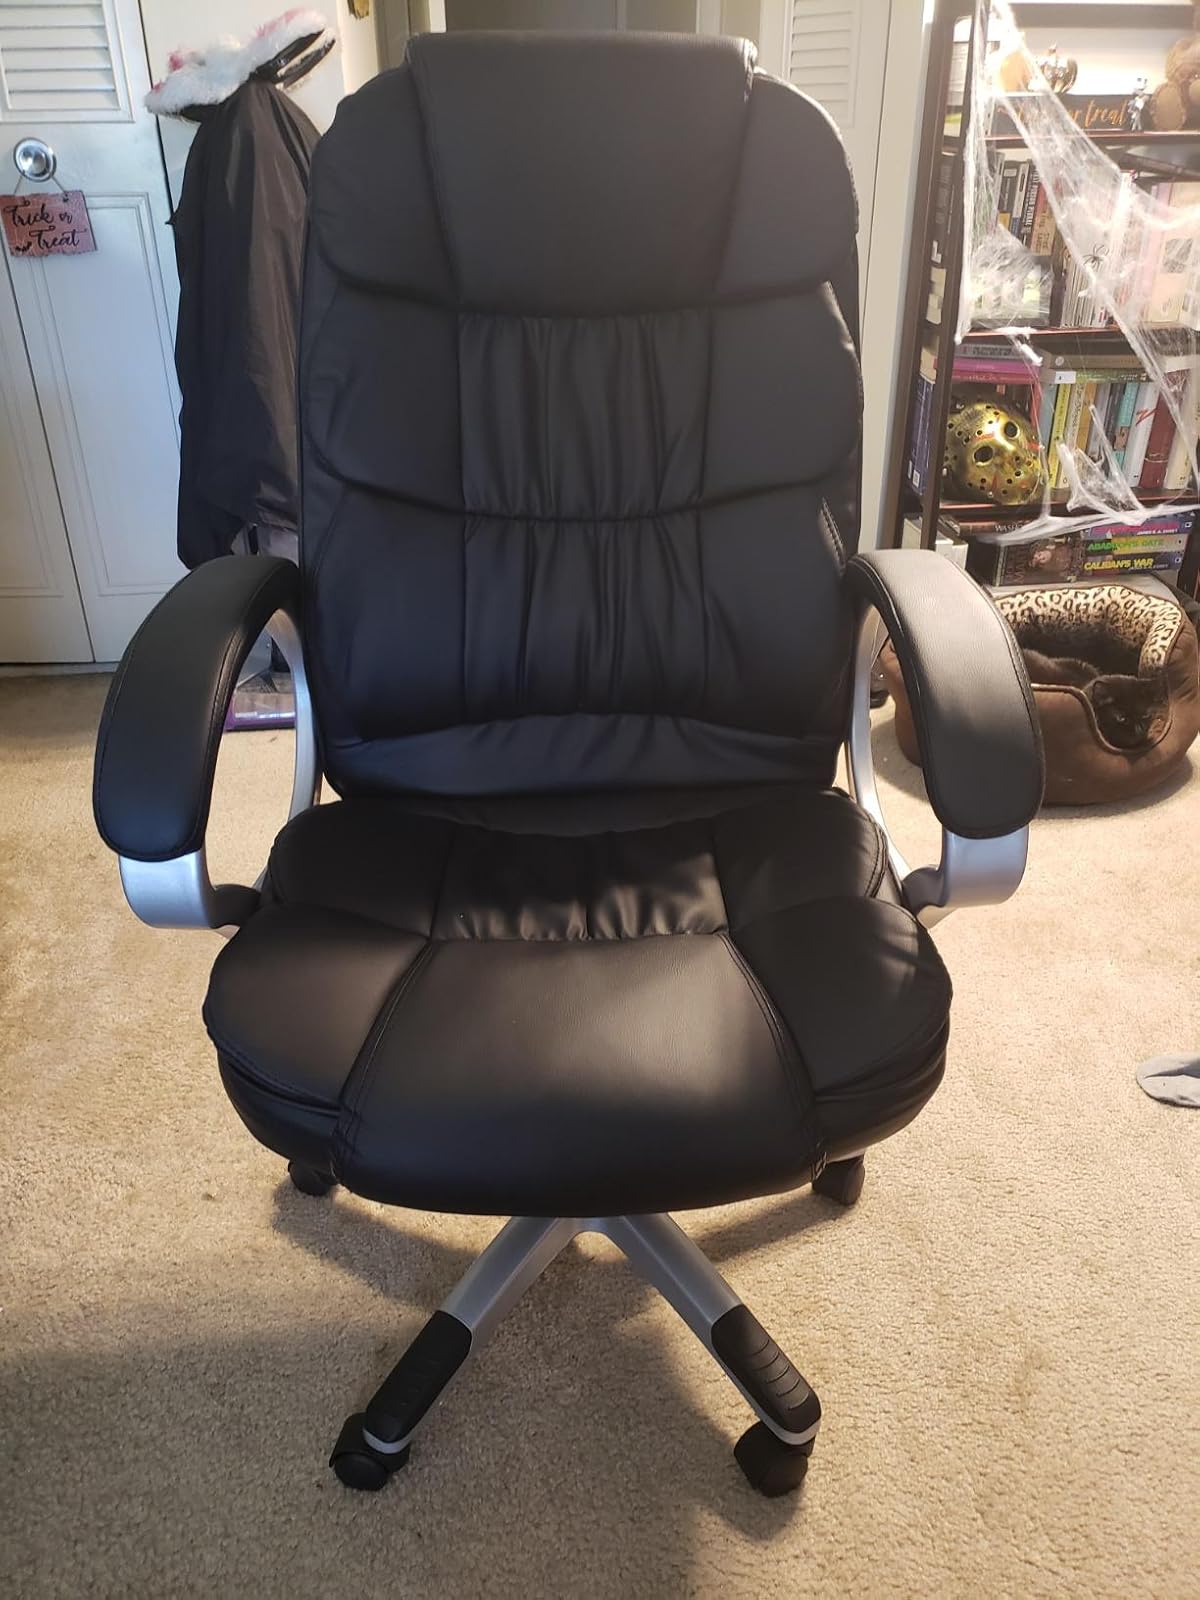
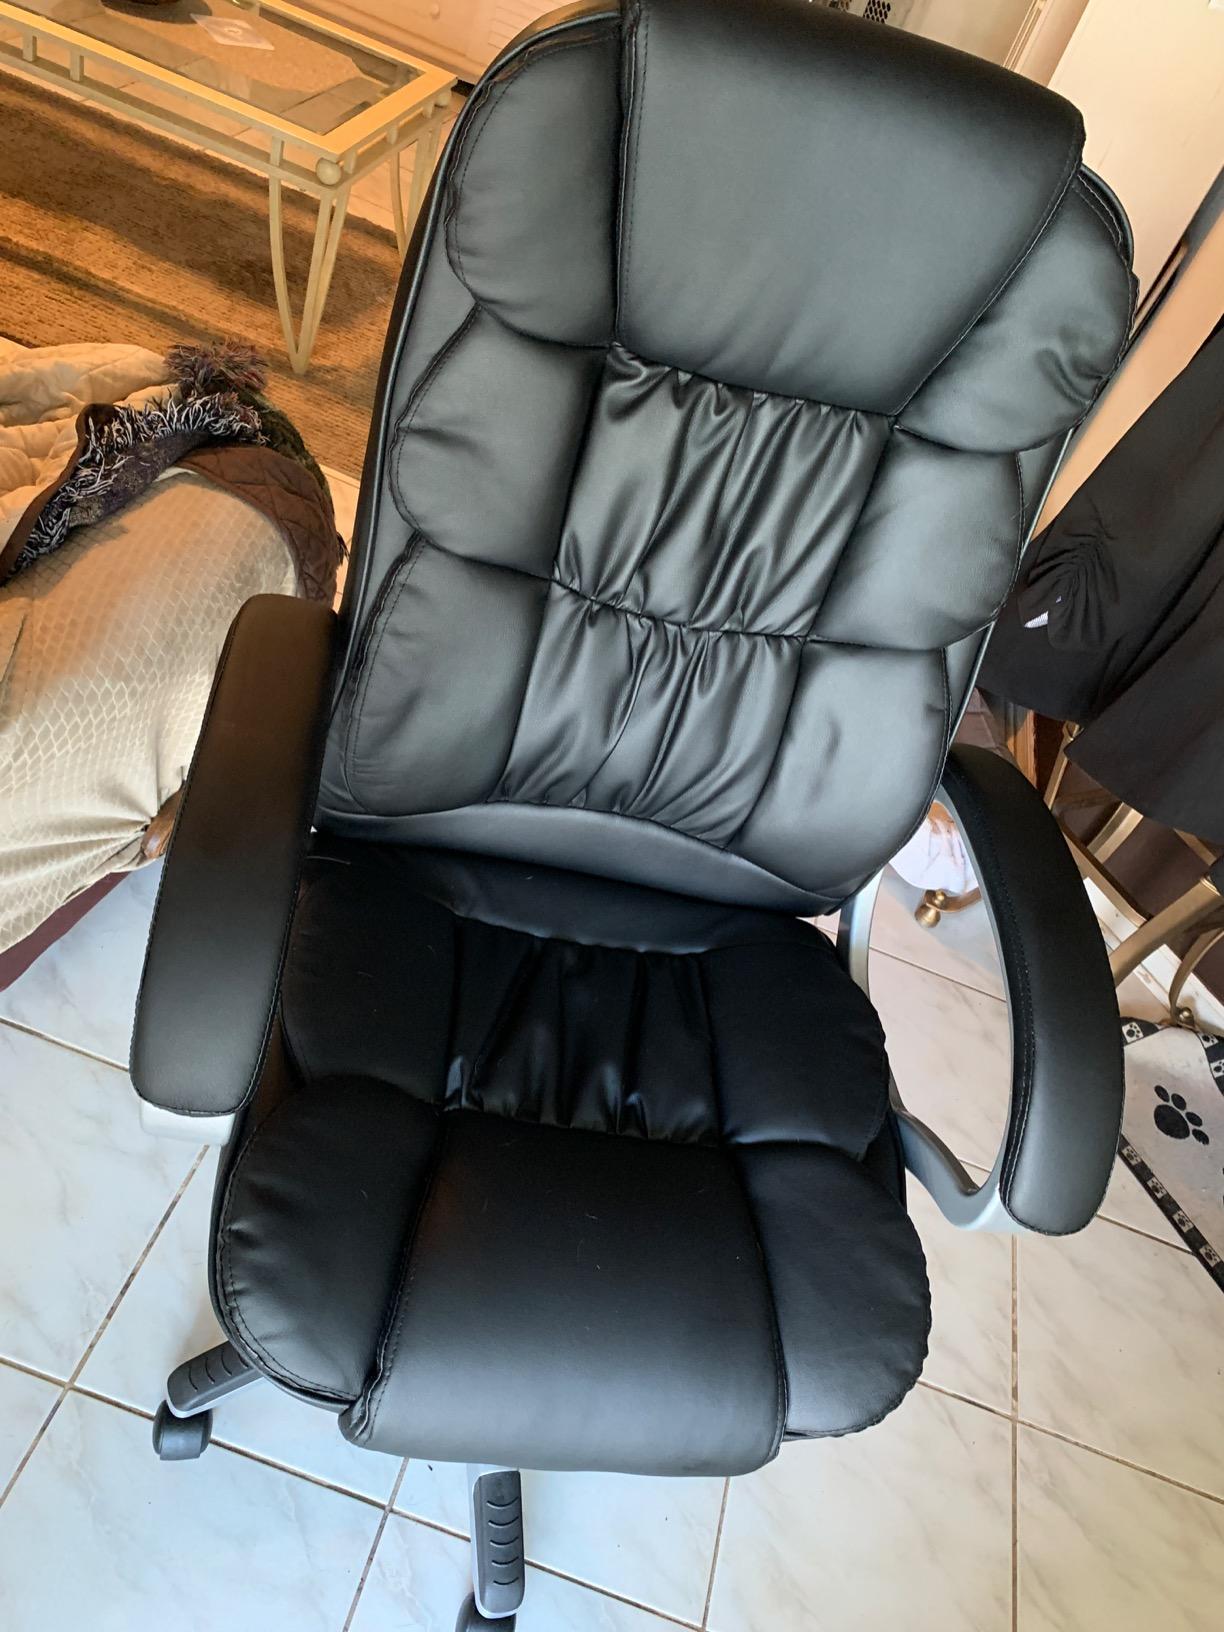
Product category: items_chair
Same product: yes